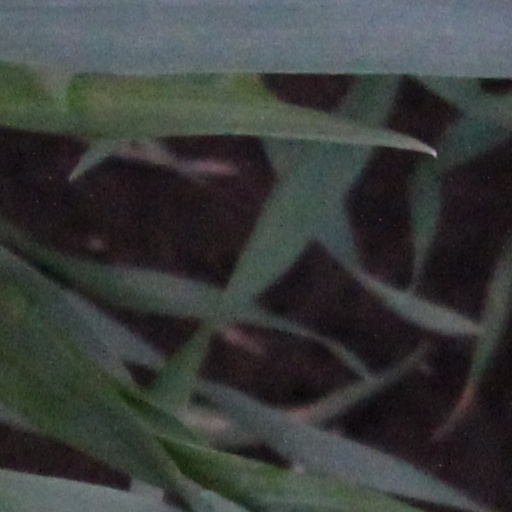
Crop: wheat